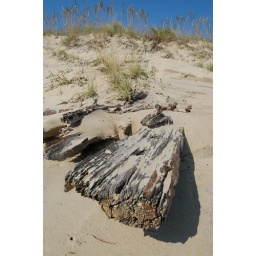
A week spent at our rented beach house in Sandbridge.